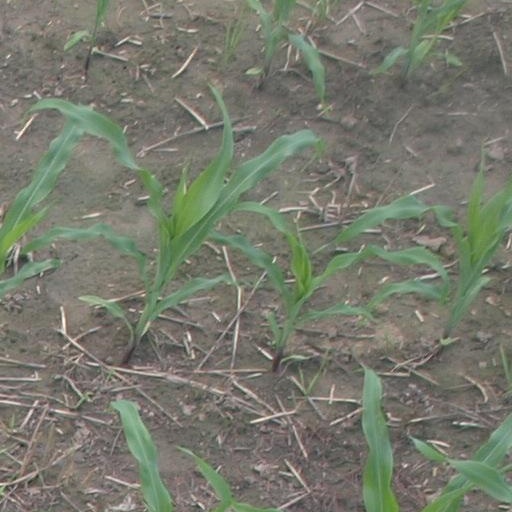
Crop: maize; corn